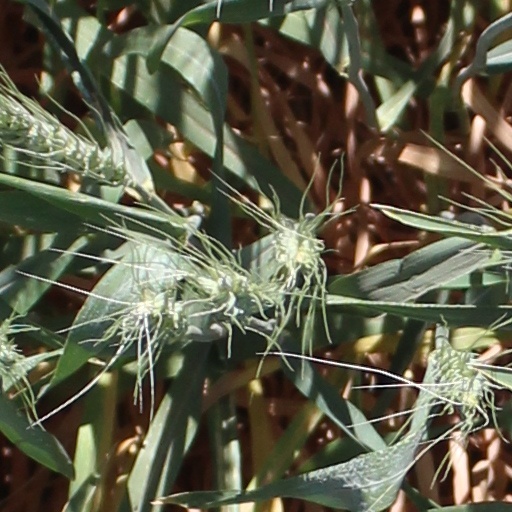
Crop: wheat